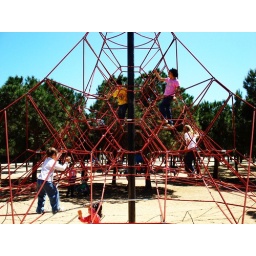
Play ground at Parc Joan Miro in Barcelona, and boy that hot sun didn't slow these kids down at all